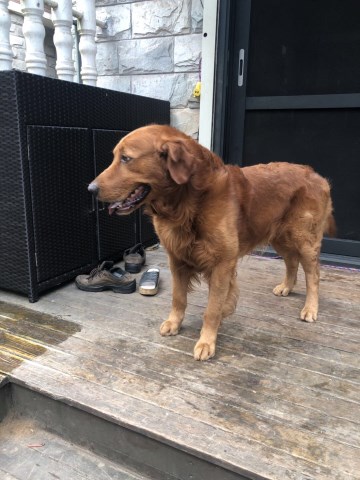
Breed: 5355-n000126-golden_retriever